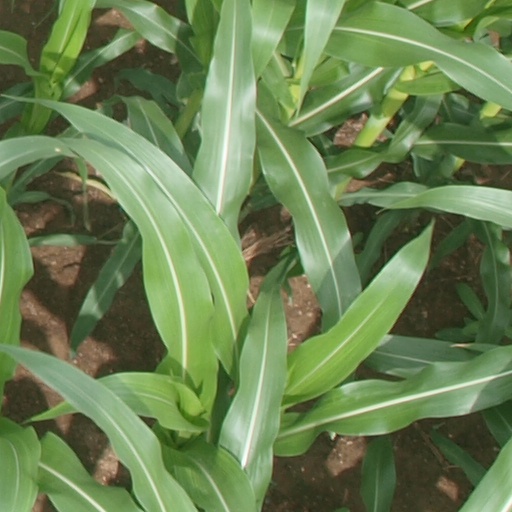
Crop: maize; corn